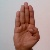
The image shows a hand gesture representing the letter 'B' in Indian Sign Language.